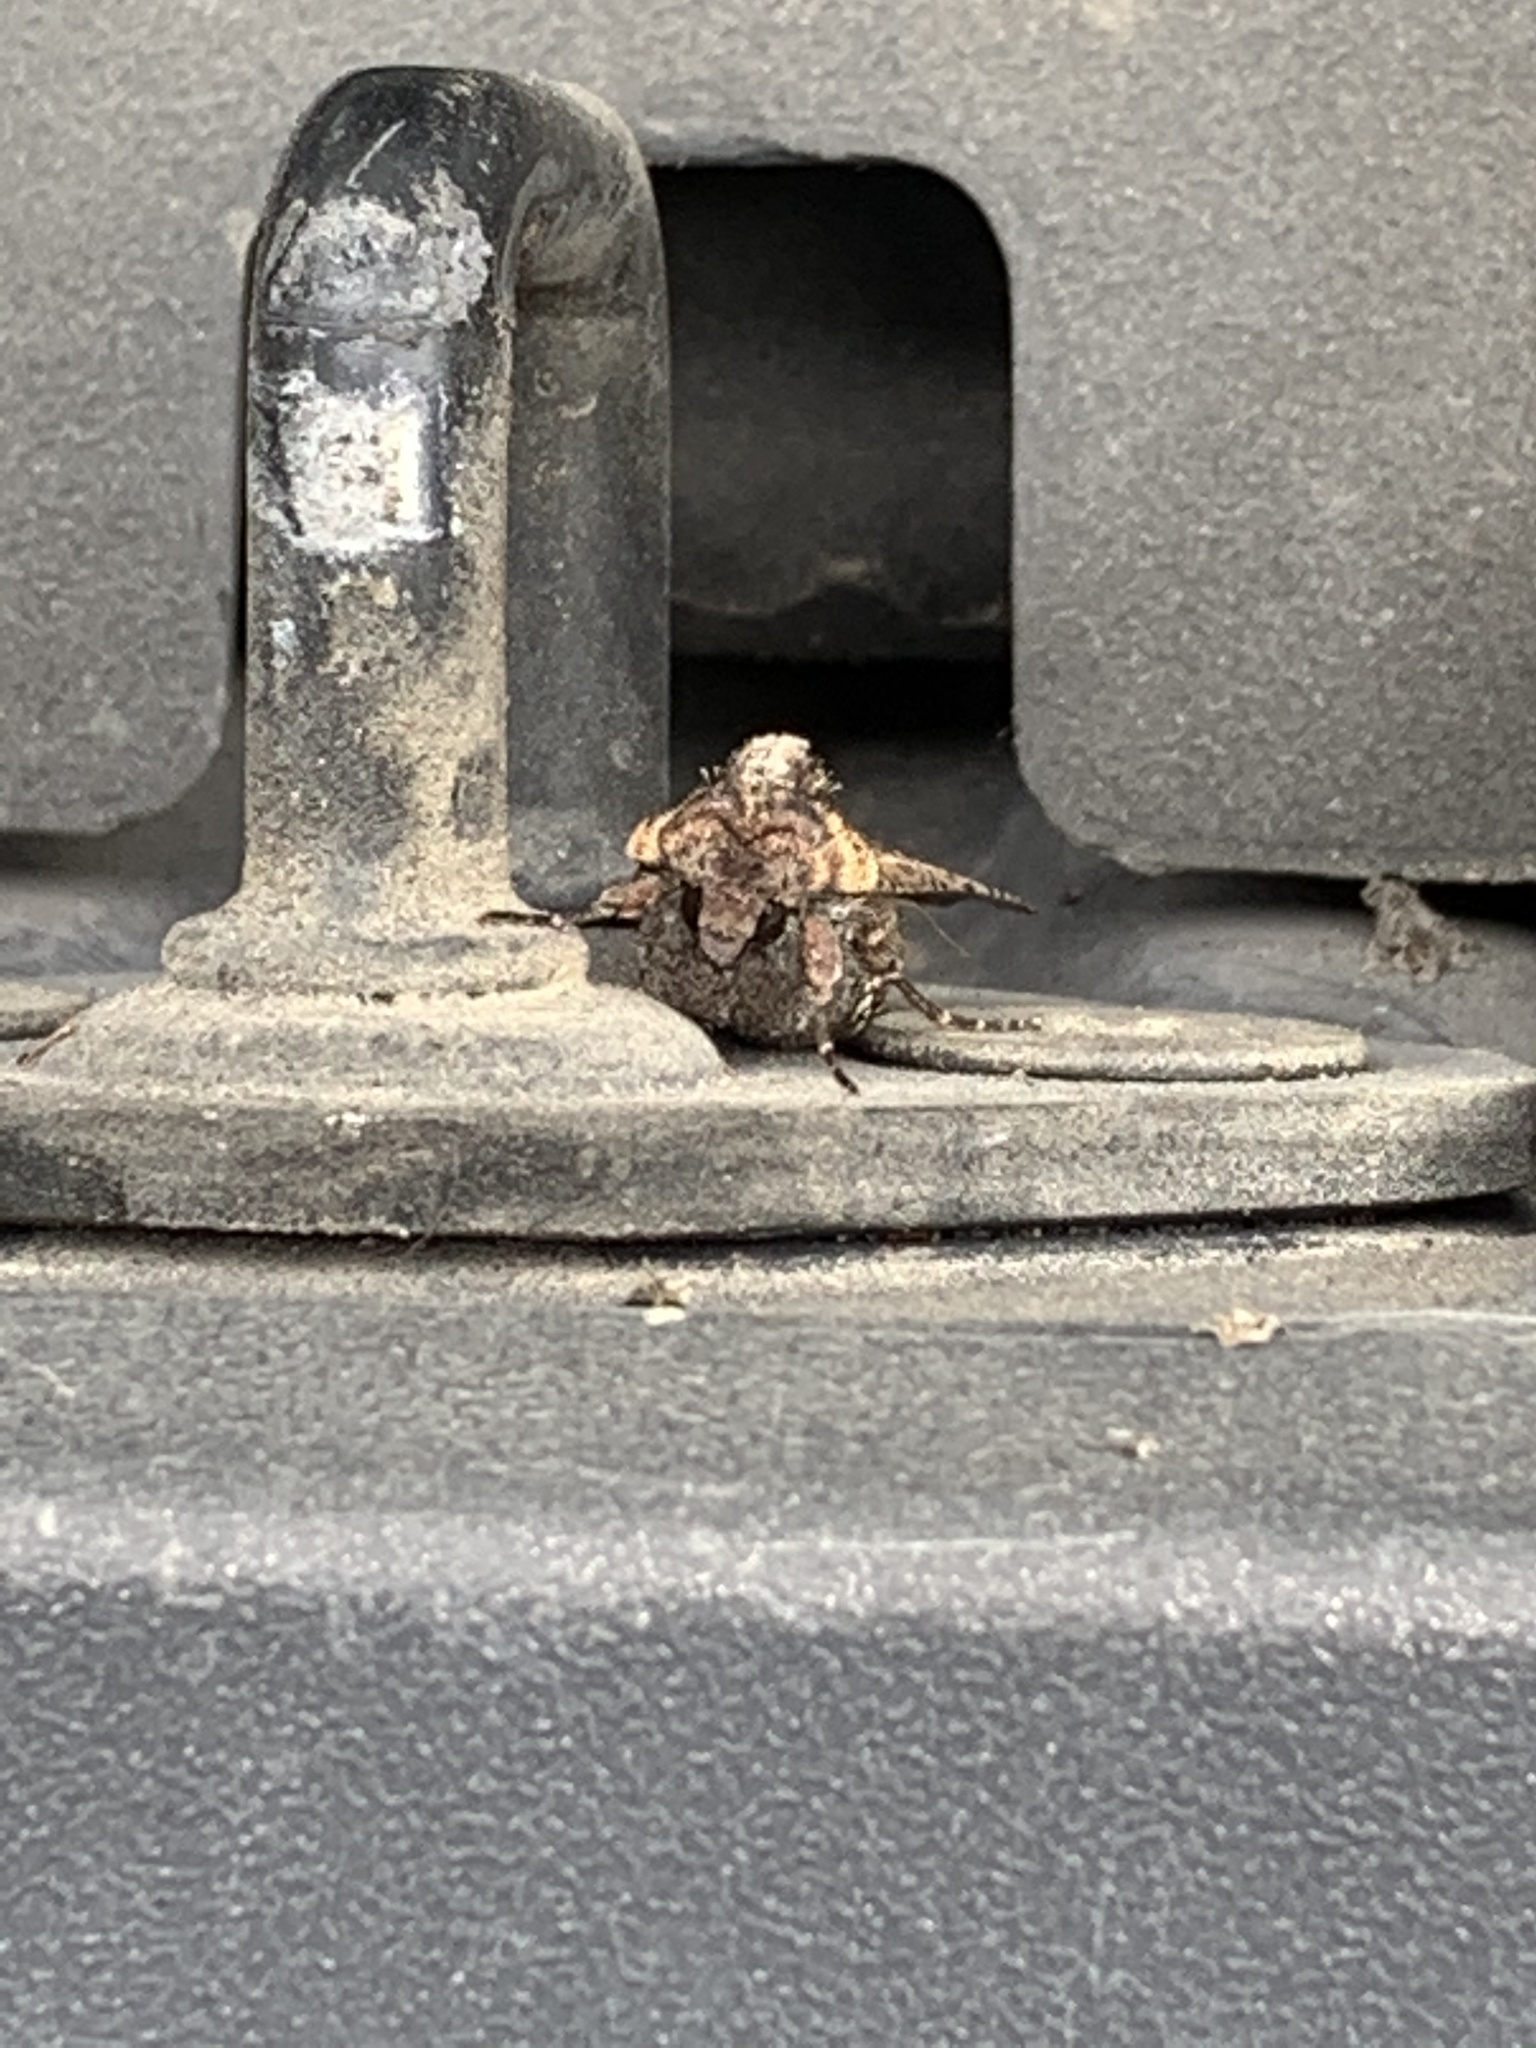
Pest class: cutworms